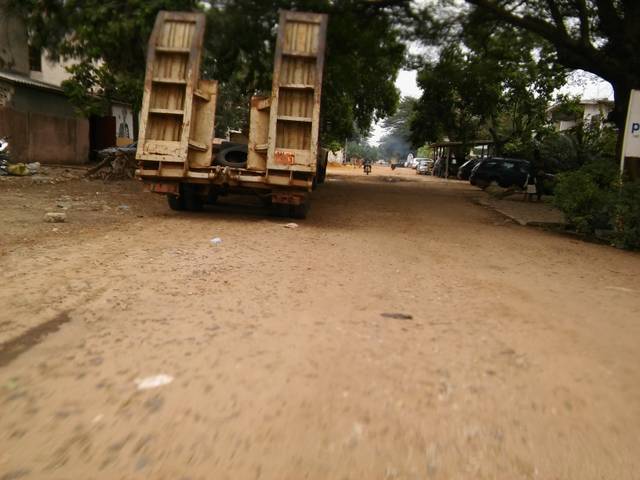
Region: Benin
Coordinates: 6.355, 2.393